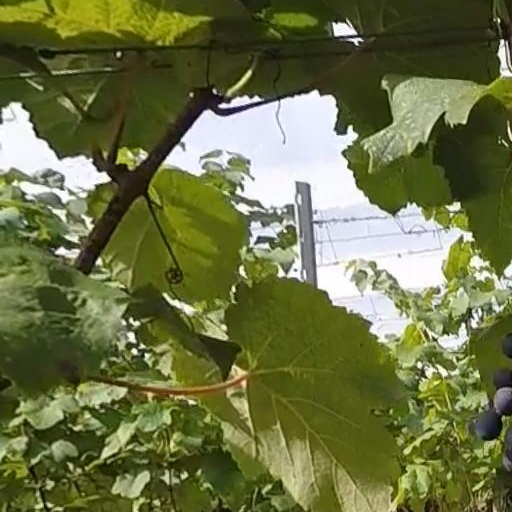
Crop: grape